Confederate Memorial Gates in Mayfield

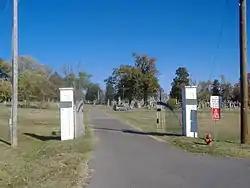
Main gate

The Confederate Memorial Gates in Mayfield are historical monuments at the entrances to Maplewood Cemetery in Mayfield, Kentucky. The monuments were the second monument in Mayfield established by the United Daughters of the Confederacy; the first being the Confederate Memorial in Mayfield in downtown Mayfield. The gates were the third choice for monuments, chosen mostly due to their relatively low cost. The UDC intended them to not only be a monument to the residents of Graves County who served the Confederate States of America, but also a civic improvement.